30th Guards Rifle Division

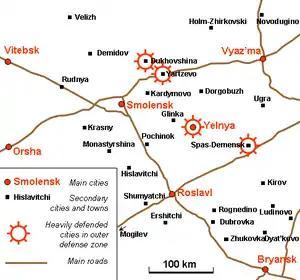
General layout of Smolensk region during the operation.

The infantry assault began at 0630 hours. The 19th Guards Corps encountered heavy resistance, particularly from German divisional artillery, and was soon stopped cold. 15th Guards Corps, on the other hand, went into the attack some time later and began slowly pushing back the 499th Regiment of the 268th Infantry Division. By the early afternoon the Front commander, Col. Gen. V. D. Sokolovskii, was becoming concerned about the inability of most of his units to advance. He therefore committed part of his reserve 68th Army to reinforce 10th Guards Army. While this was a questionable decision on some levels, it did lead to a battalion of the 499th Regiment being overrun near Kamenka. Overall the German position on this first day remained tenable because the offensive was a series of localized attacks rather an all-out effort to overwhelm 4th Army. The operation resumed at 0730 hours on August 8 after a 30-minute artillery preparation, but 19th Guards Corps continued to be held up by what amounted to a battalion. Over the next three days the reinforced 10th Guards tried repeatedly to smash through the lines of XII Corps, particularly at Hill 233.3, as Army Group Center kept feeding in reinforcements from 9th Army to plug the weak spots. Finally, with the help of 33rd Army, the German position was overcome and their forces began towards the Yelnya - Spas-Demensk railway late on August 11. However, by now Western Front had expended almost all of its artillery ammunition.